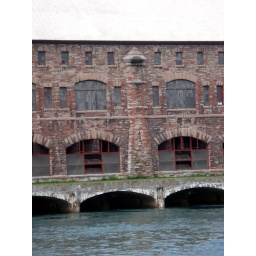
Lighthouse detail in power plant facade